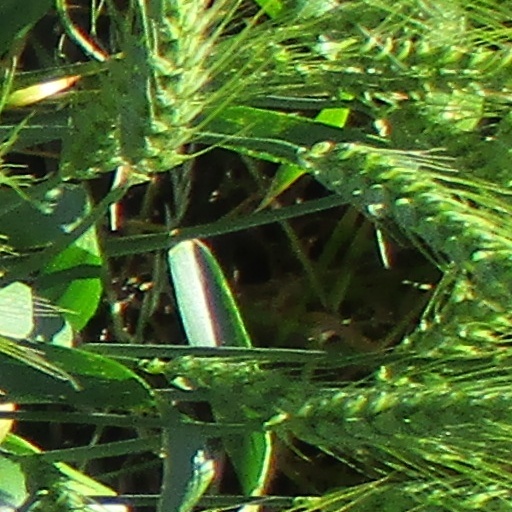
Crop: wheat